Special Task Force (Sri Lanka)

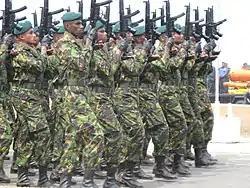
STF contingent (armed with MP5s) at the 2012 independence parade

When the Special Task Force (STF) was formed in 1983, it comprised mainly existing policemen. It was headed by the 1960 Rome Olympian and existing Senior Superintendent of Police, Dharmasiri Weerakoon. The STF were trained by the Sri Lanka Army (SLA) in the handling of small arms and light weapons and were given basic training in jungle warfare and small unit tactics.